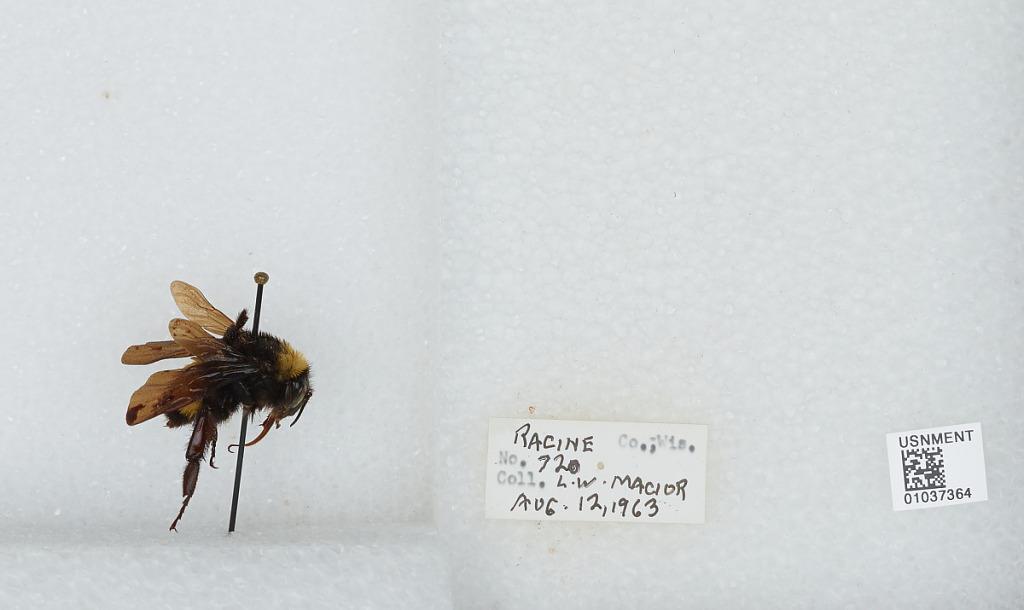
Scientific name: Bombus (Fervidobombus) pensylvanicus pensylvanicus (De Geer)
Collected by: L. Macior
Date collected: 1963-8-12
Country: United States
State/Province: Wisconsin
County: Racine
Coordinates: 42.78, -87.76